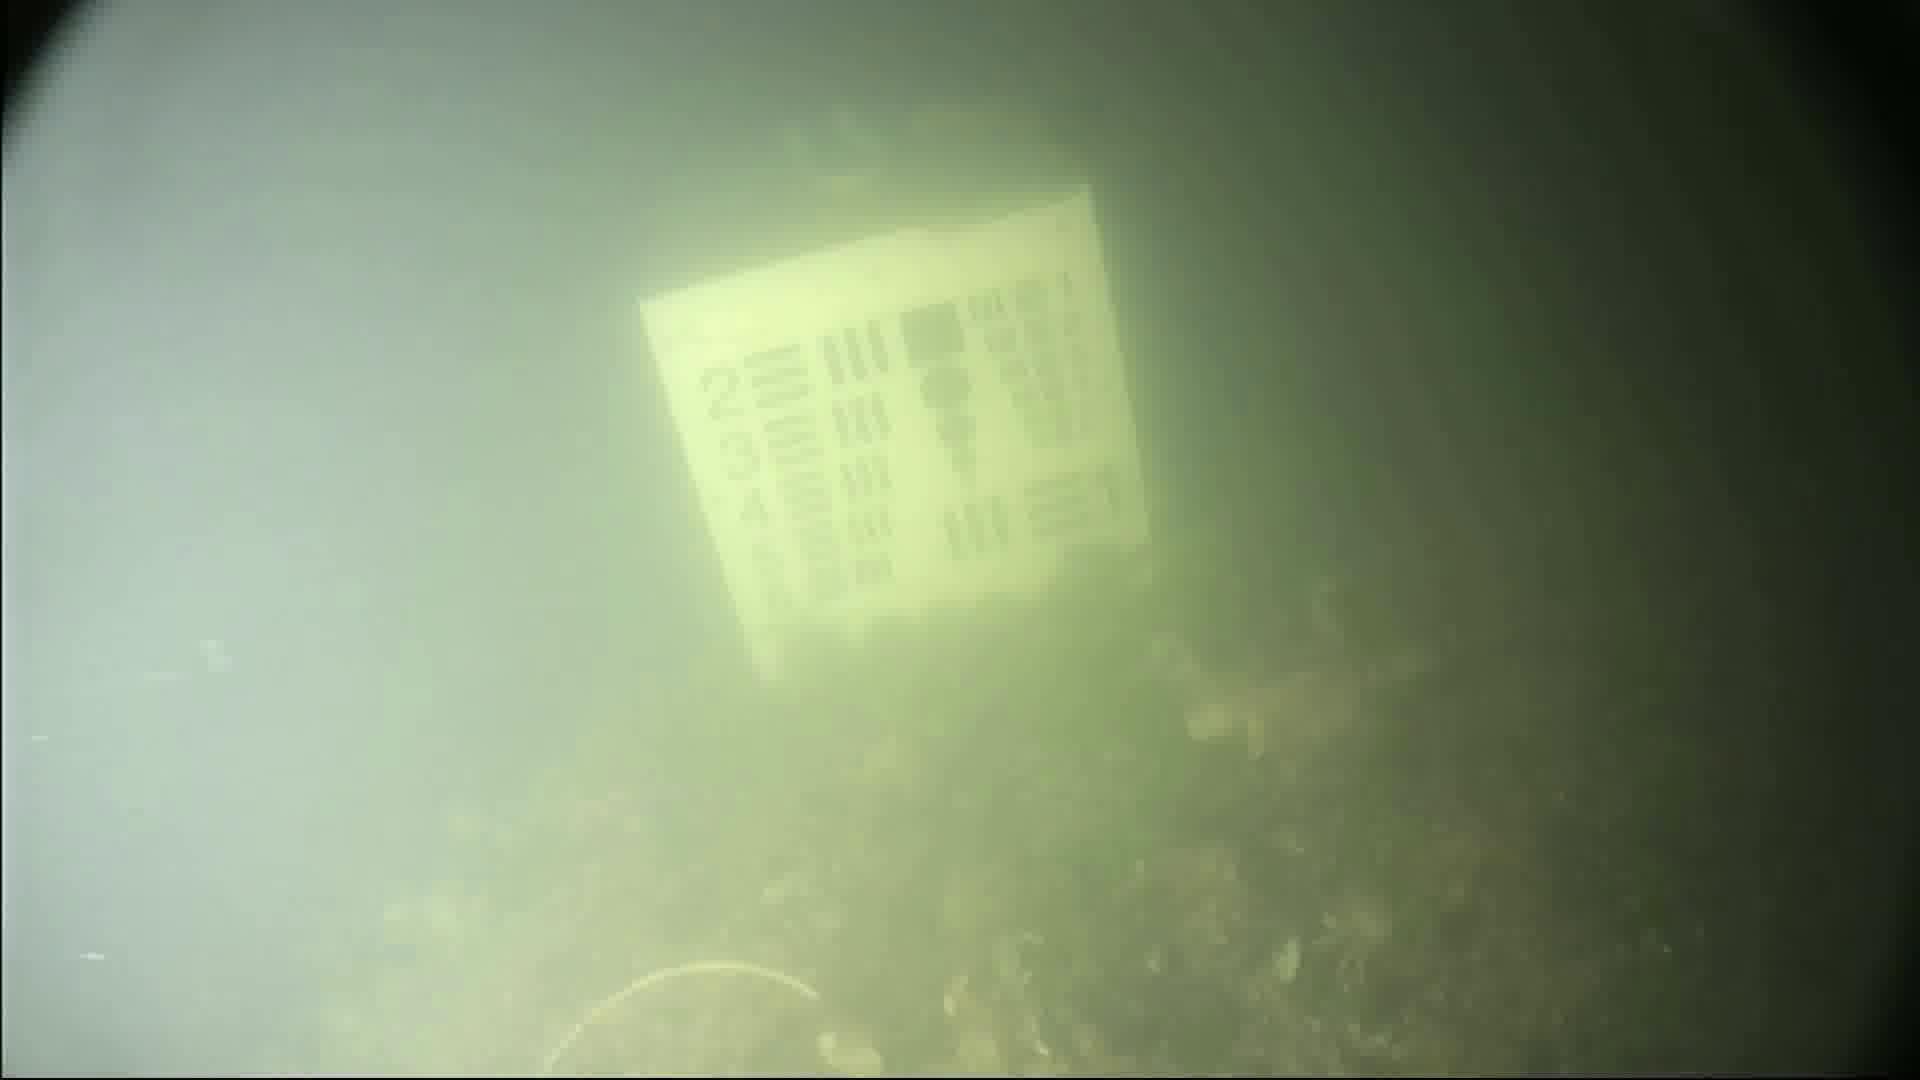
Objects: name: crab